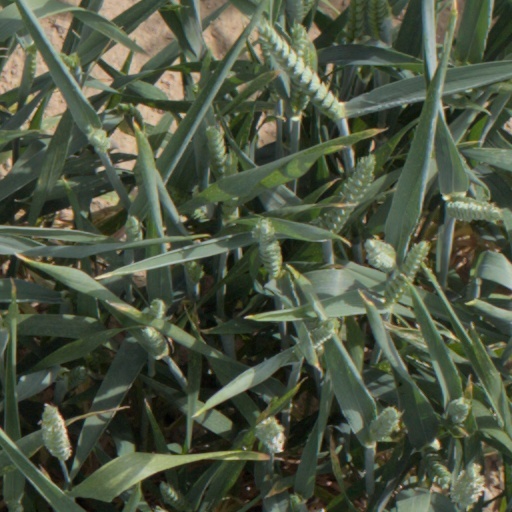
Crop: wheat